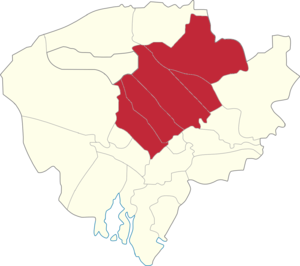
La province de Pampanga aux Philippines est constituée de quatre circonscriptions législatives, chacune représentée par un député à la Chambre des représentants.